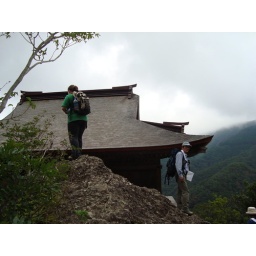
The girl in green clothes is foreigner.